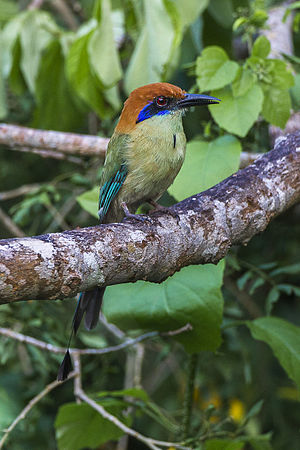
Mexicansk motmot
Mexicansk motmot er en skrigefugl, der lever i Mexico og Guatemala.